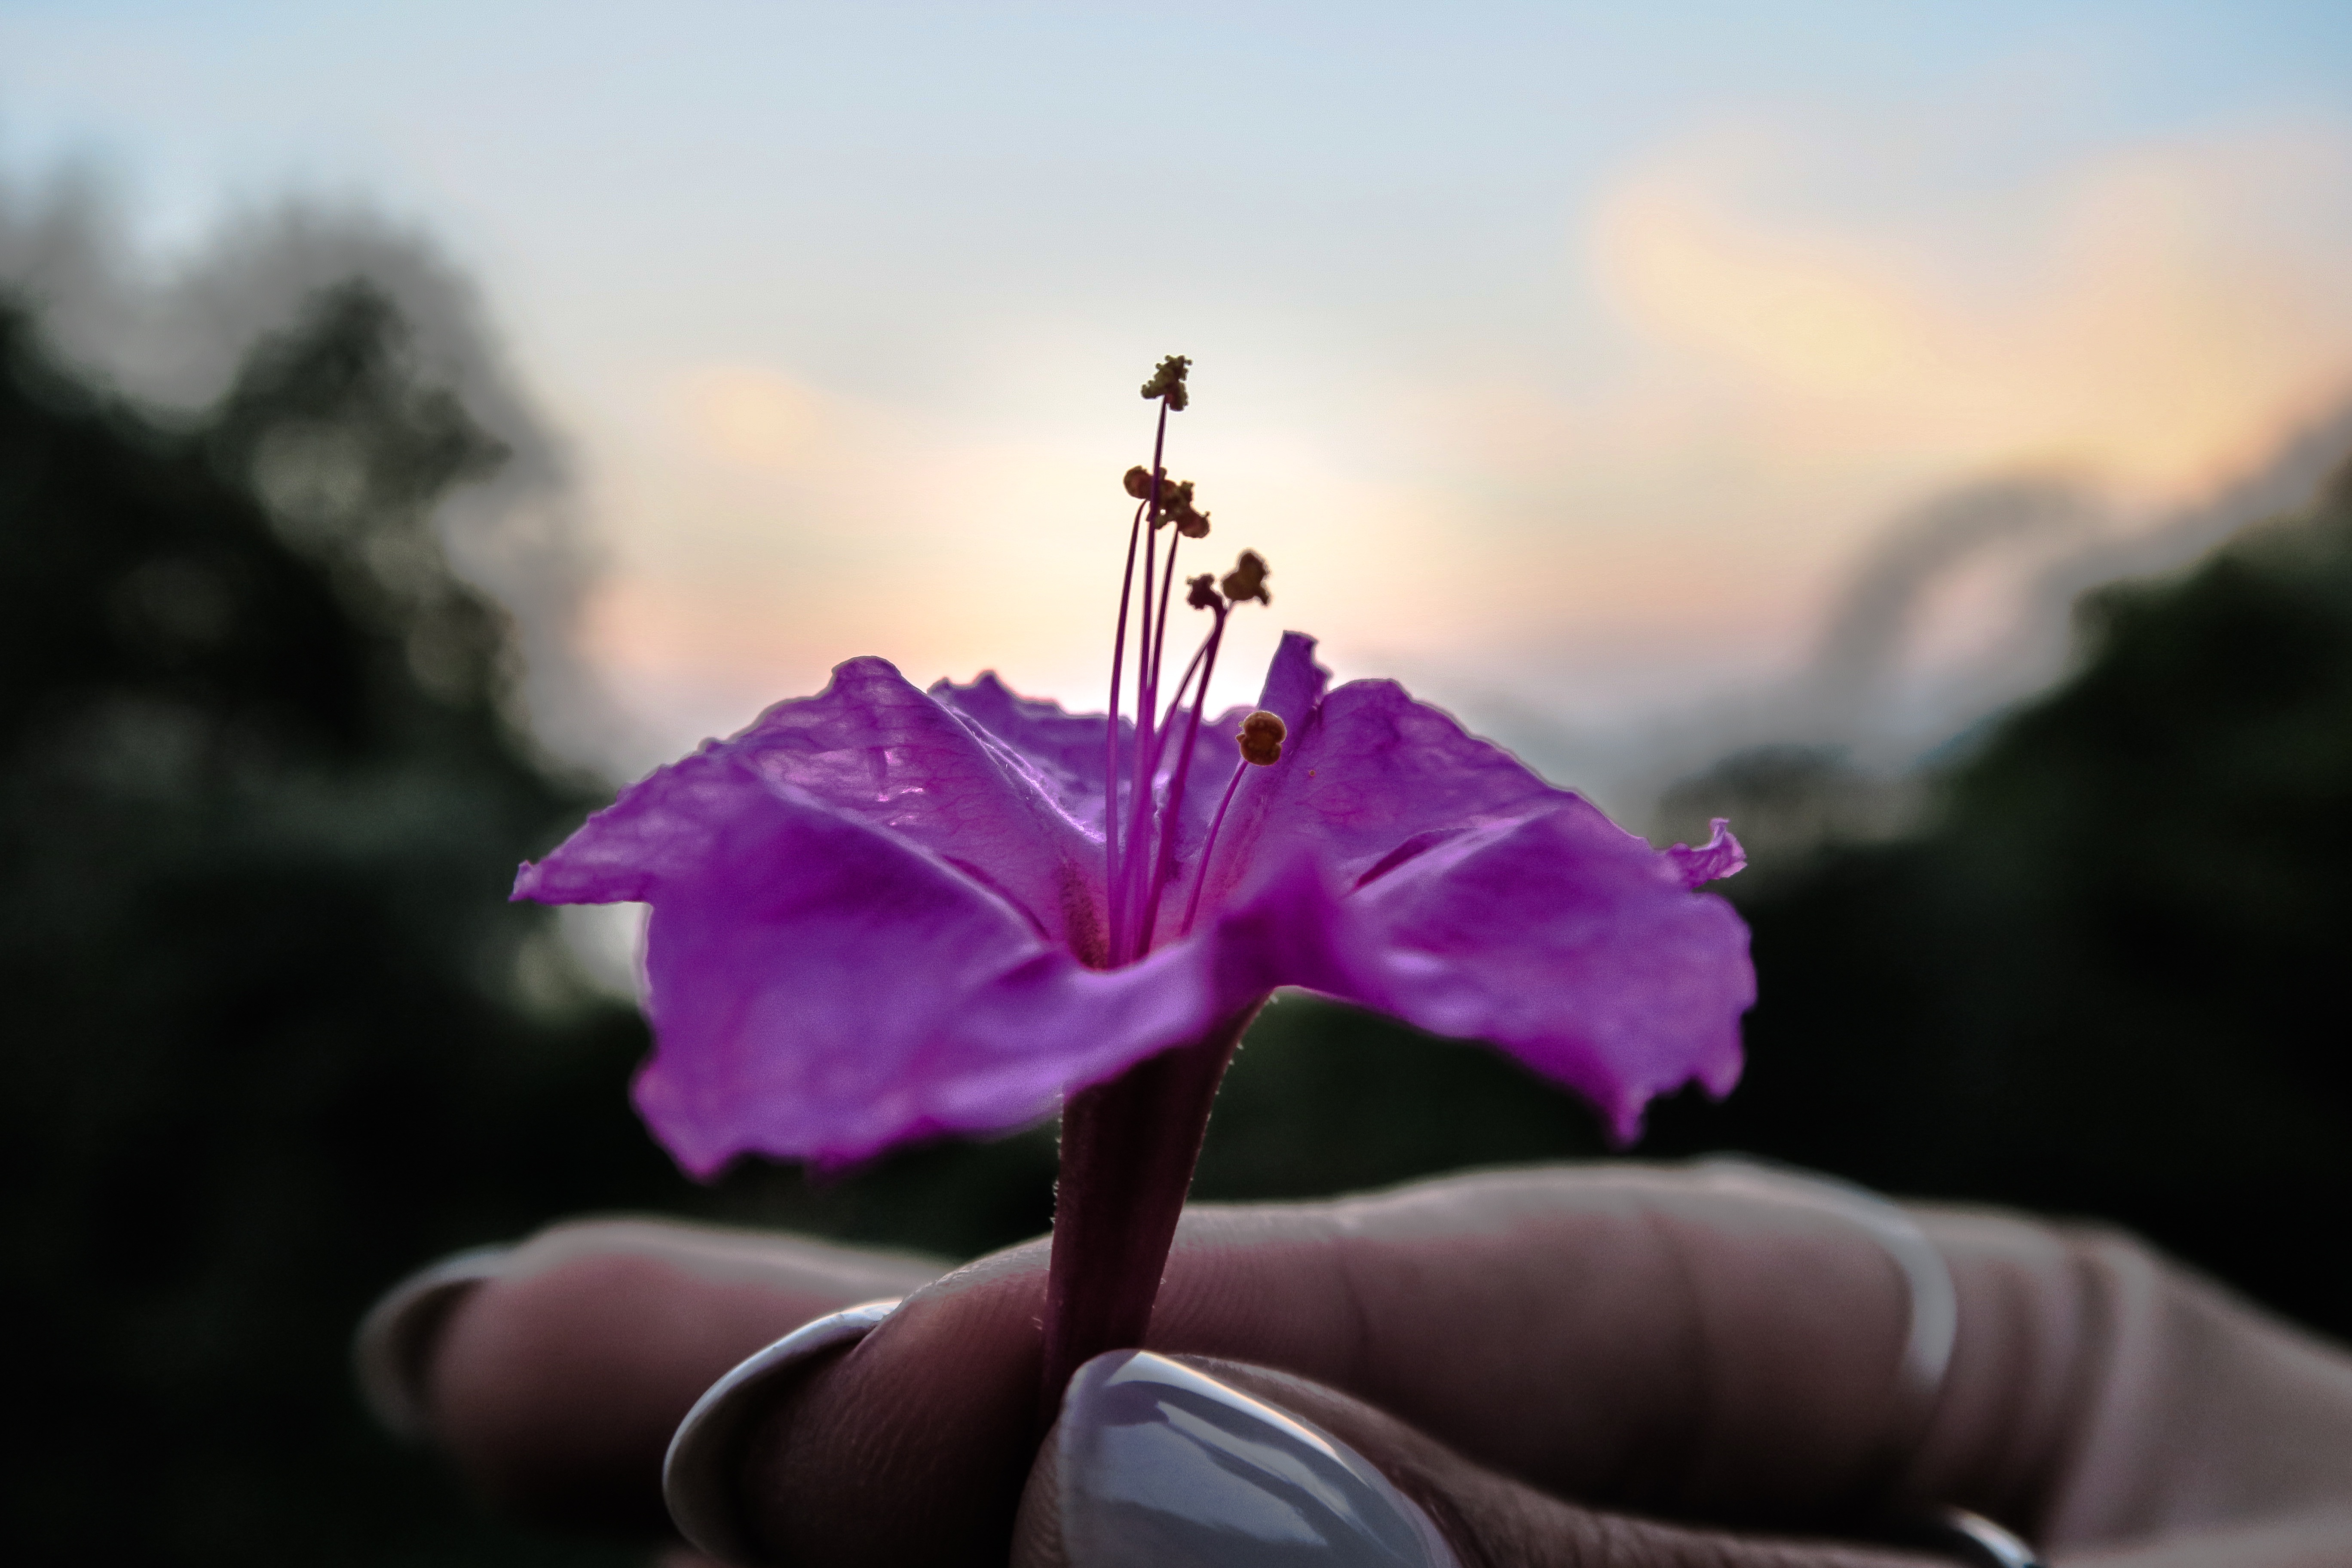
nature, blossom, plant, photography, morning, leaf, flower, purple, petal, spring, color, pink, flora, season, close up, macro photography